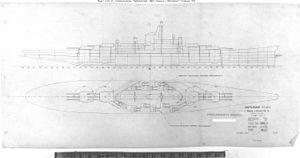
La classe Montana était une classe de cuirassés de la Marine américaine destinée à remplacer la classe Iowa en étant plus lente mais mieux blindée et armée. Cinq navires furent commandés pendant la Seconde Guerre mondiale mais leur construction fut retardée puis annulée en faveur de la classe de porte-avions Essex.